FlAsH-EDT2

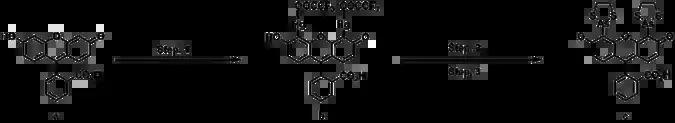
Step 1: HgO in TFA; Step 2: AsCl, followed by Pd(OAc) and DIEA; Step 3: HEDT in aqueous acetone.

Many studies show that trivalent arsenic compounds bind to pairs of cysteine residues. This binding is responsible for the toxicity of many arsenic compounds. Binding is reversed by 1,2-ethanedithiol, which binds tightly to arsenic compounds, as shown by the stability of FlAsH-EDT. Such strong sulfur-arsenic bond can be, again, regulated by designing a peptide domain that exhibits higher affinity toward the arsenic, such as tetracysteine motif. By modulating the distance between the two pairs of cysteine residues and the space between the arsenic centers of FlAsH-EDT, a cooperative and entropically favored dithiol arsenic bond could be achieved.